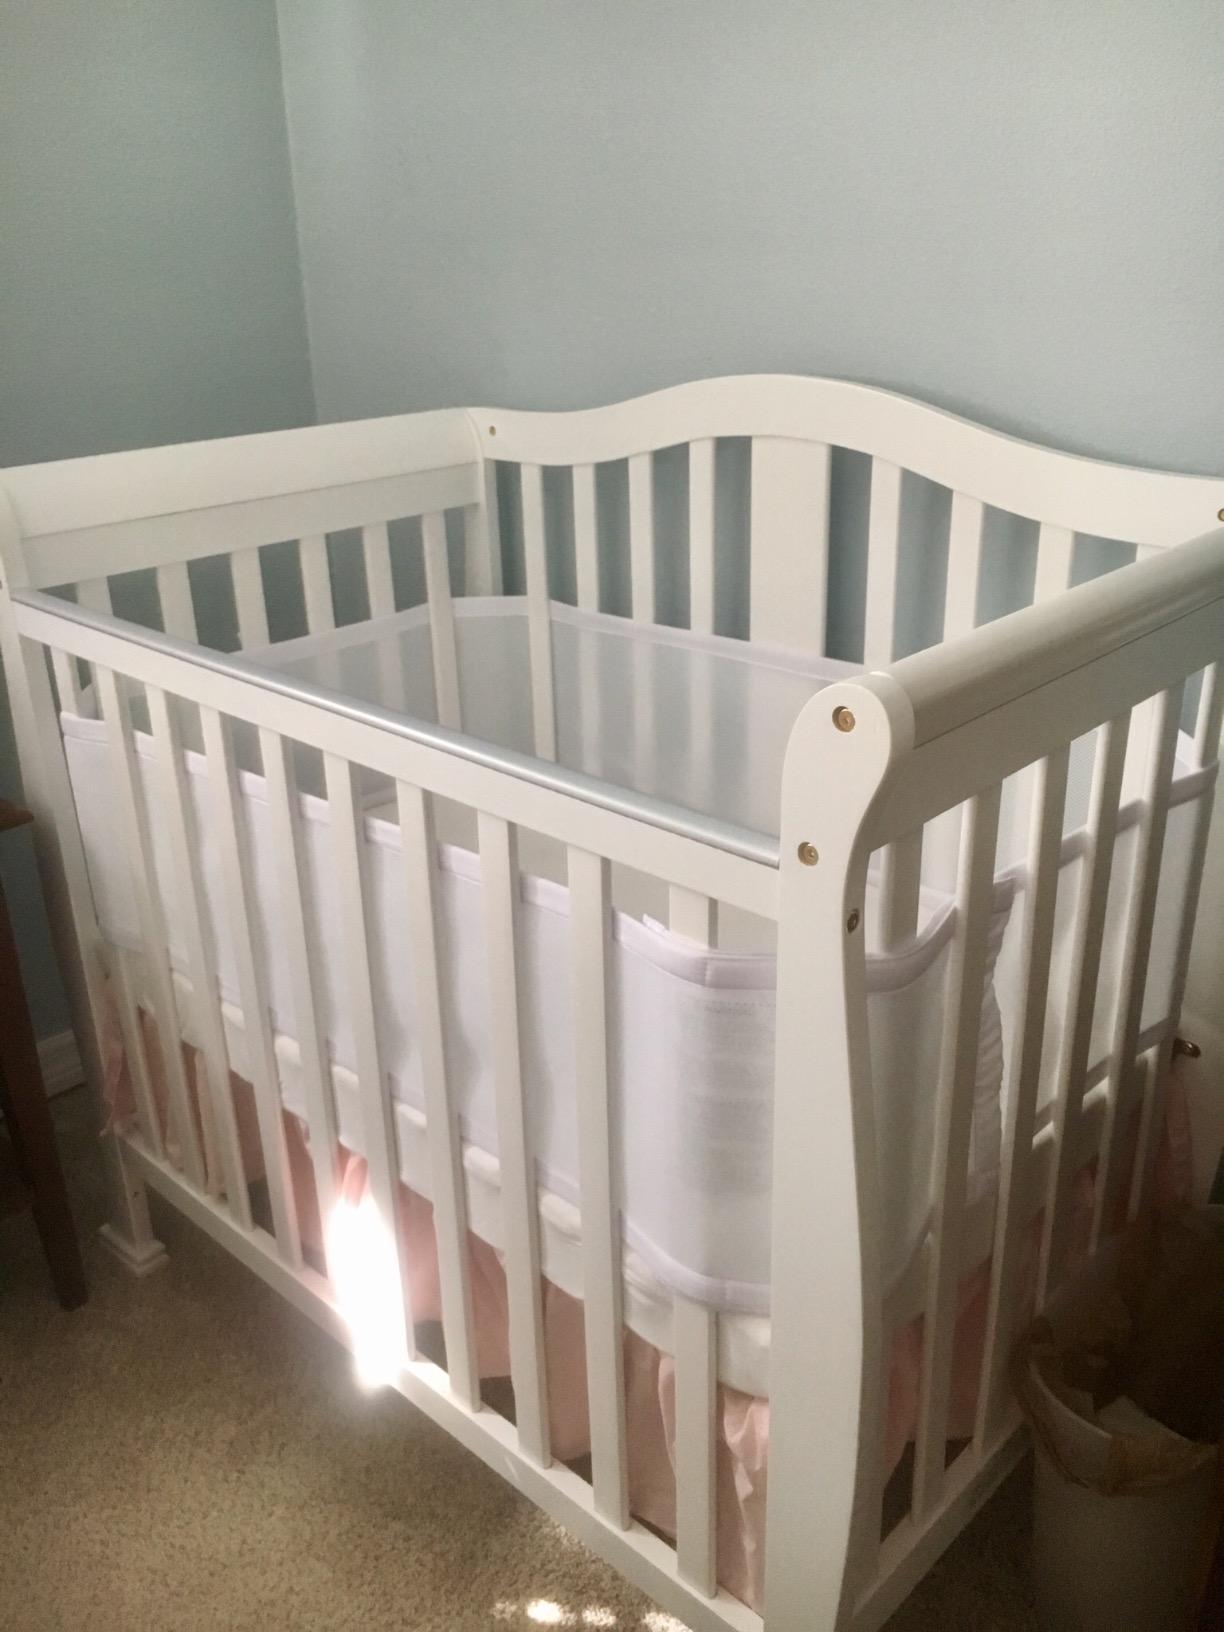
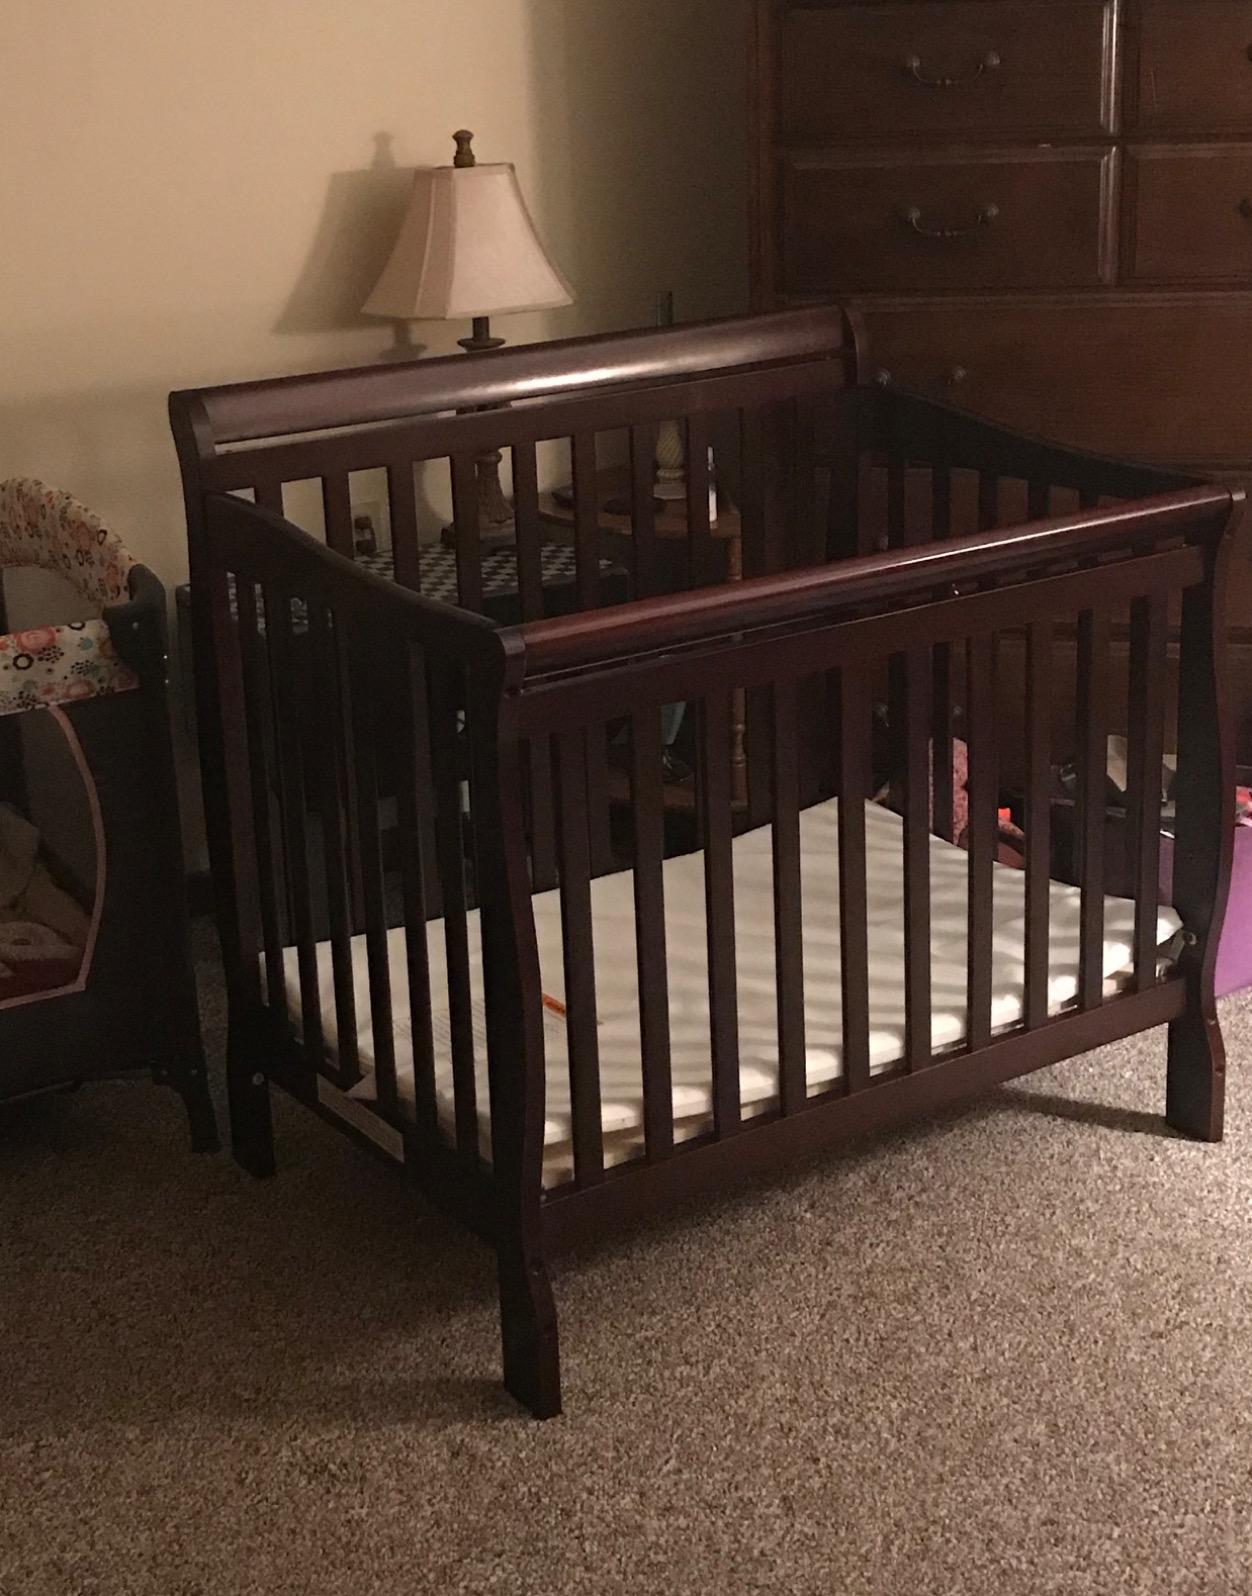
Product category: products_crib
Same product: no